HomeSeer

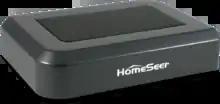
HomeTroller-SE was in production from 2011-2014

In 2011, HomeSeer released the HomeTroller-SE as its new entry level controller. The -SE model featured a less powerful CPU and fewer features than the standard HomeTroller model but at approximately half the cost. An even lower cost "HomeTroller-Mini" was also in the works with a prototype unit debuting at CES 2011. However, the HomeTroller-Mini design was later abandoned before release because of parts availability and cost issues.